Kalyanram Kathi

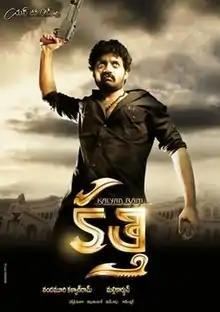
Movie poster

Kalyan Ram Kathi, also known as Kathi, is a 2010 Indian Telugu-language action film written and directed by Mallikarjun. It stars Kalyan Ram in the lead role, alongside Sana Khan, Shaam, Saranya Mohan and Kota Srinivasa Rao. The story was written by Vakkantham Vamsi, while Mallikarjun wrote the screenplay. The film features music composed by Mani Sharma. It also marks the second collaboration between Kalyan Ram and Mallikarjun after "Abhimanyu", along with the Telugu debut of Sana Khan. The narrative revolves around a football player who unleashes his violent side when his sister goes missing.